Adi Parva

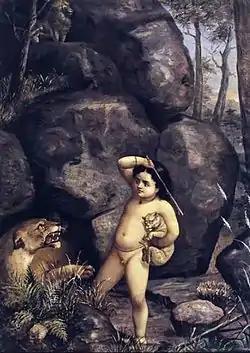
Bharata, the son of Sakuntala, after her love marriage with Dushyanta. Their courtship and love affair is described in Sambhava Parva.

Theory of life on earth and of gods. Story of Dronacharya, Kripacharya, Ashwatthama and other sages. Story of Dushyanta and Shakuntala. Story of Bharata's birth. Sakuntala goes to Dushyanta with the boy. He first refuses to remember her and their marriage but later apologizes and accepts. Bharata becomes prince. Stories of Yayati, Devayani and Sharmishtha. Stories of Yadu, Puru and the Paurava race of men. The Pandava brothers retreat into the forest, chased by Dhritarashtra. The stories the Swayamvara of Kunti, marriage of Madri and marriage of Vidura. Attempts to reconcile the conflict between Kauravas and Pandavas.